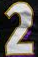
Number: 2